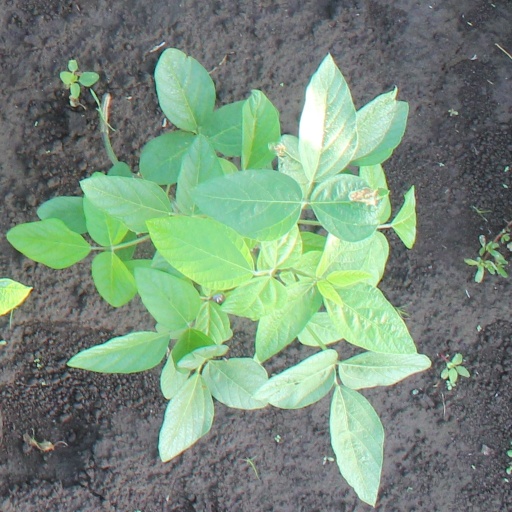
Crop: soybean